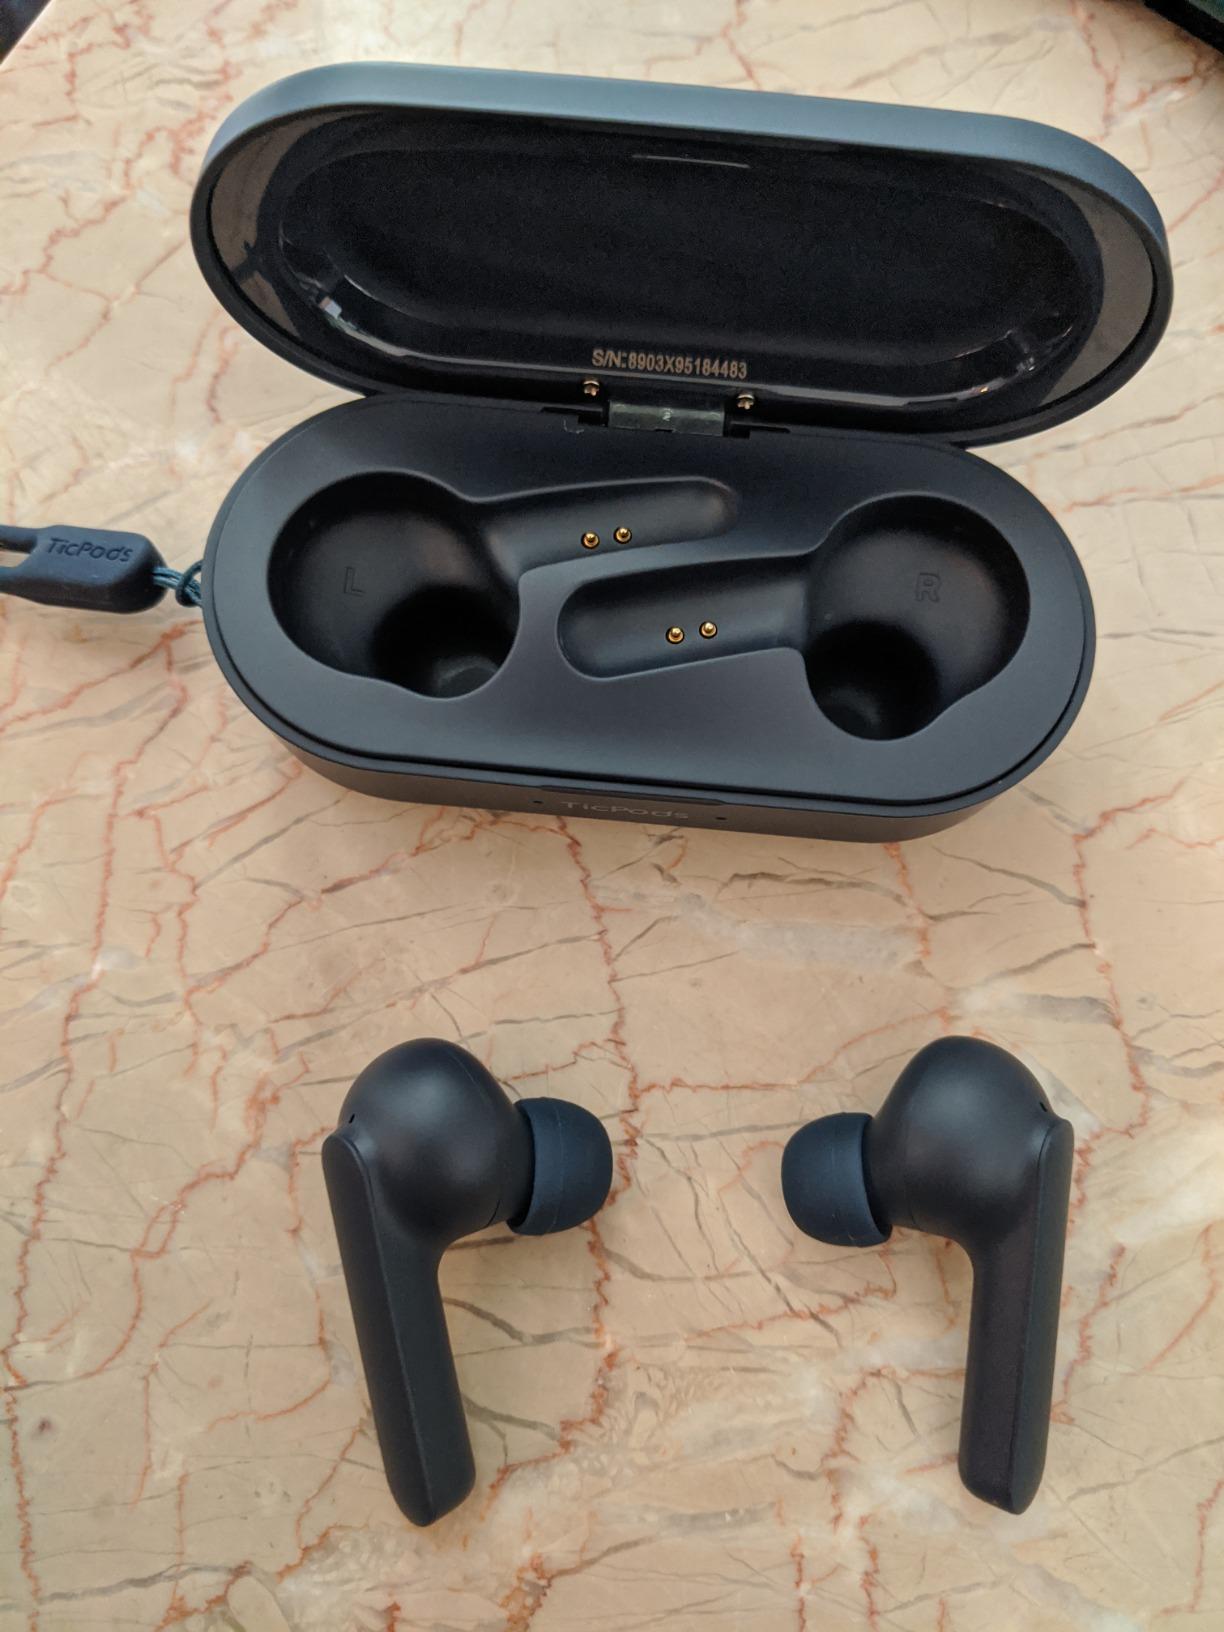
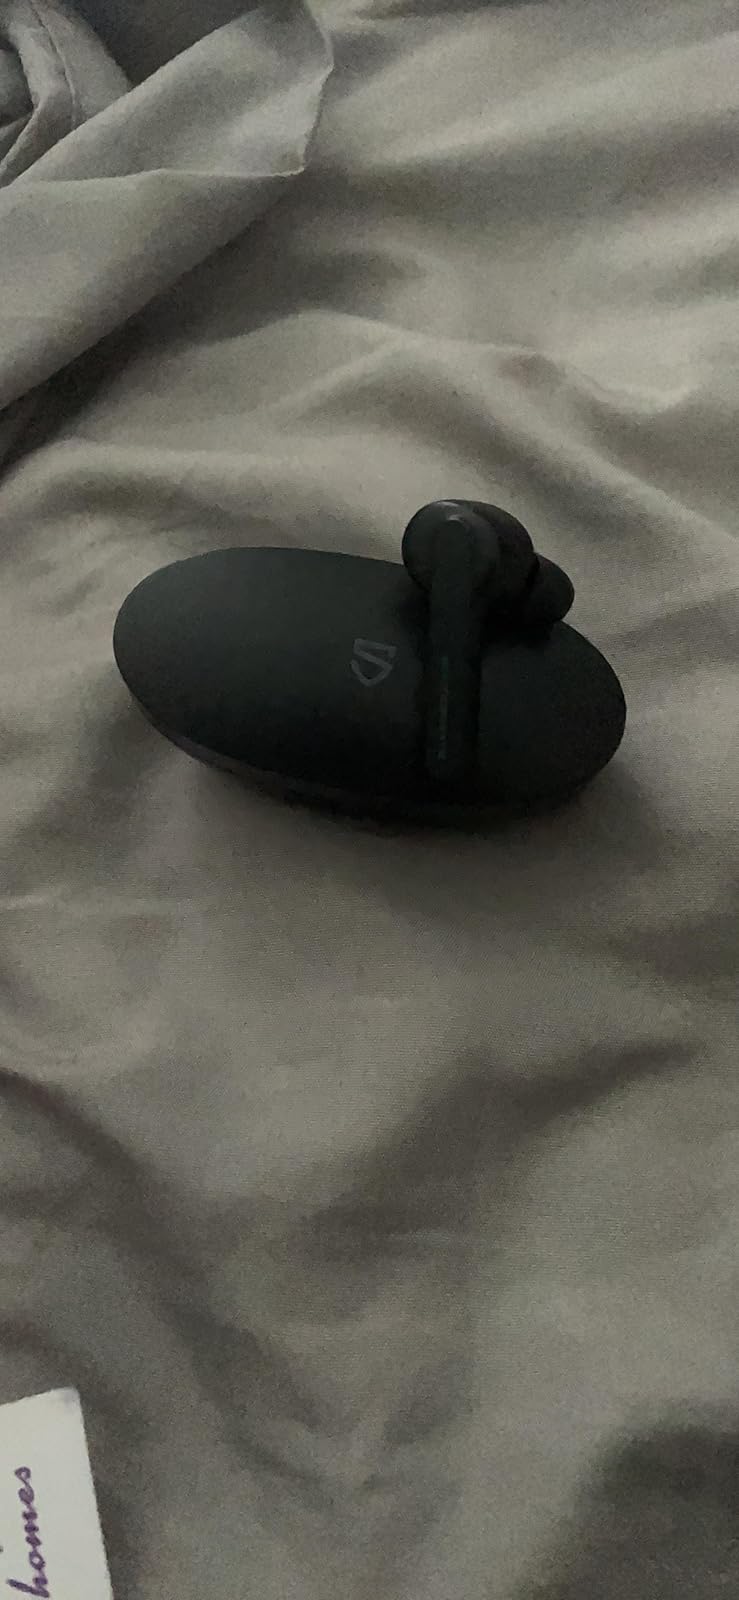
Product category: earbuds
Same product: no